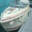
Label: ship